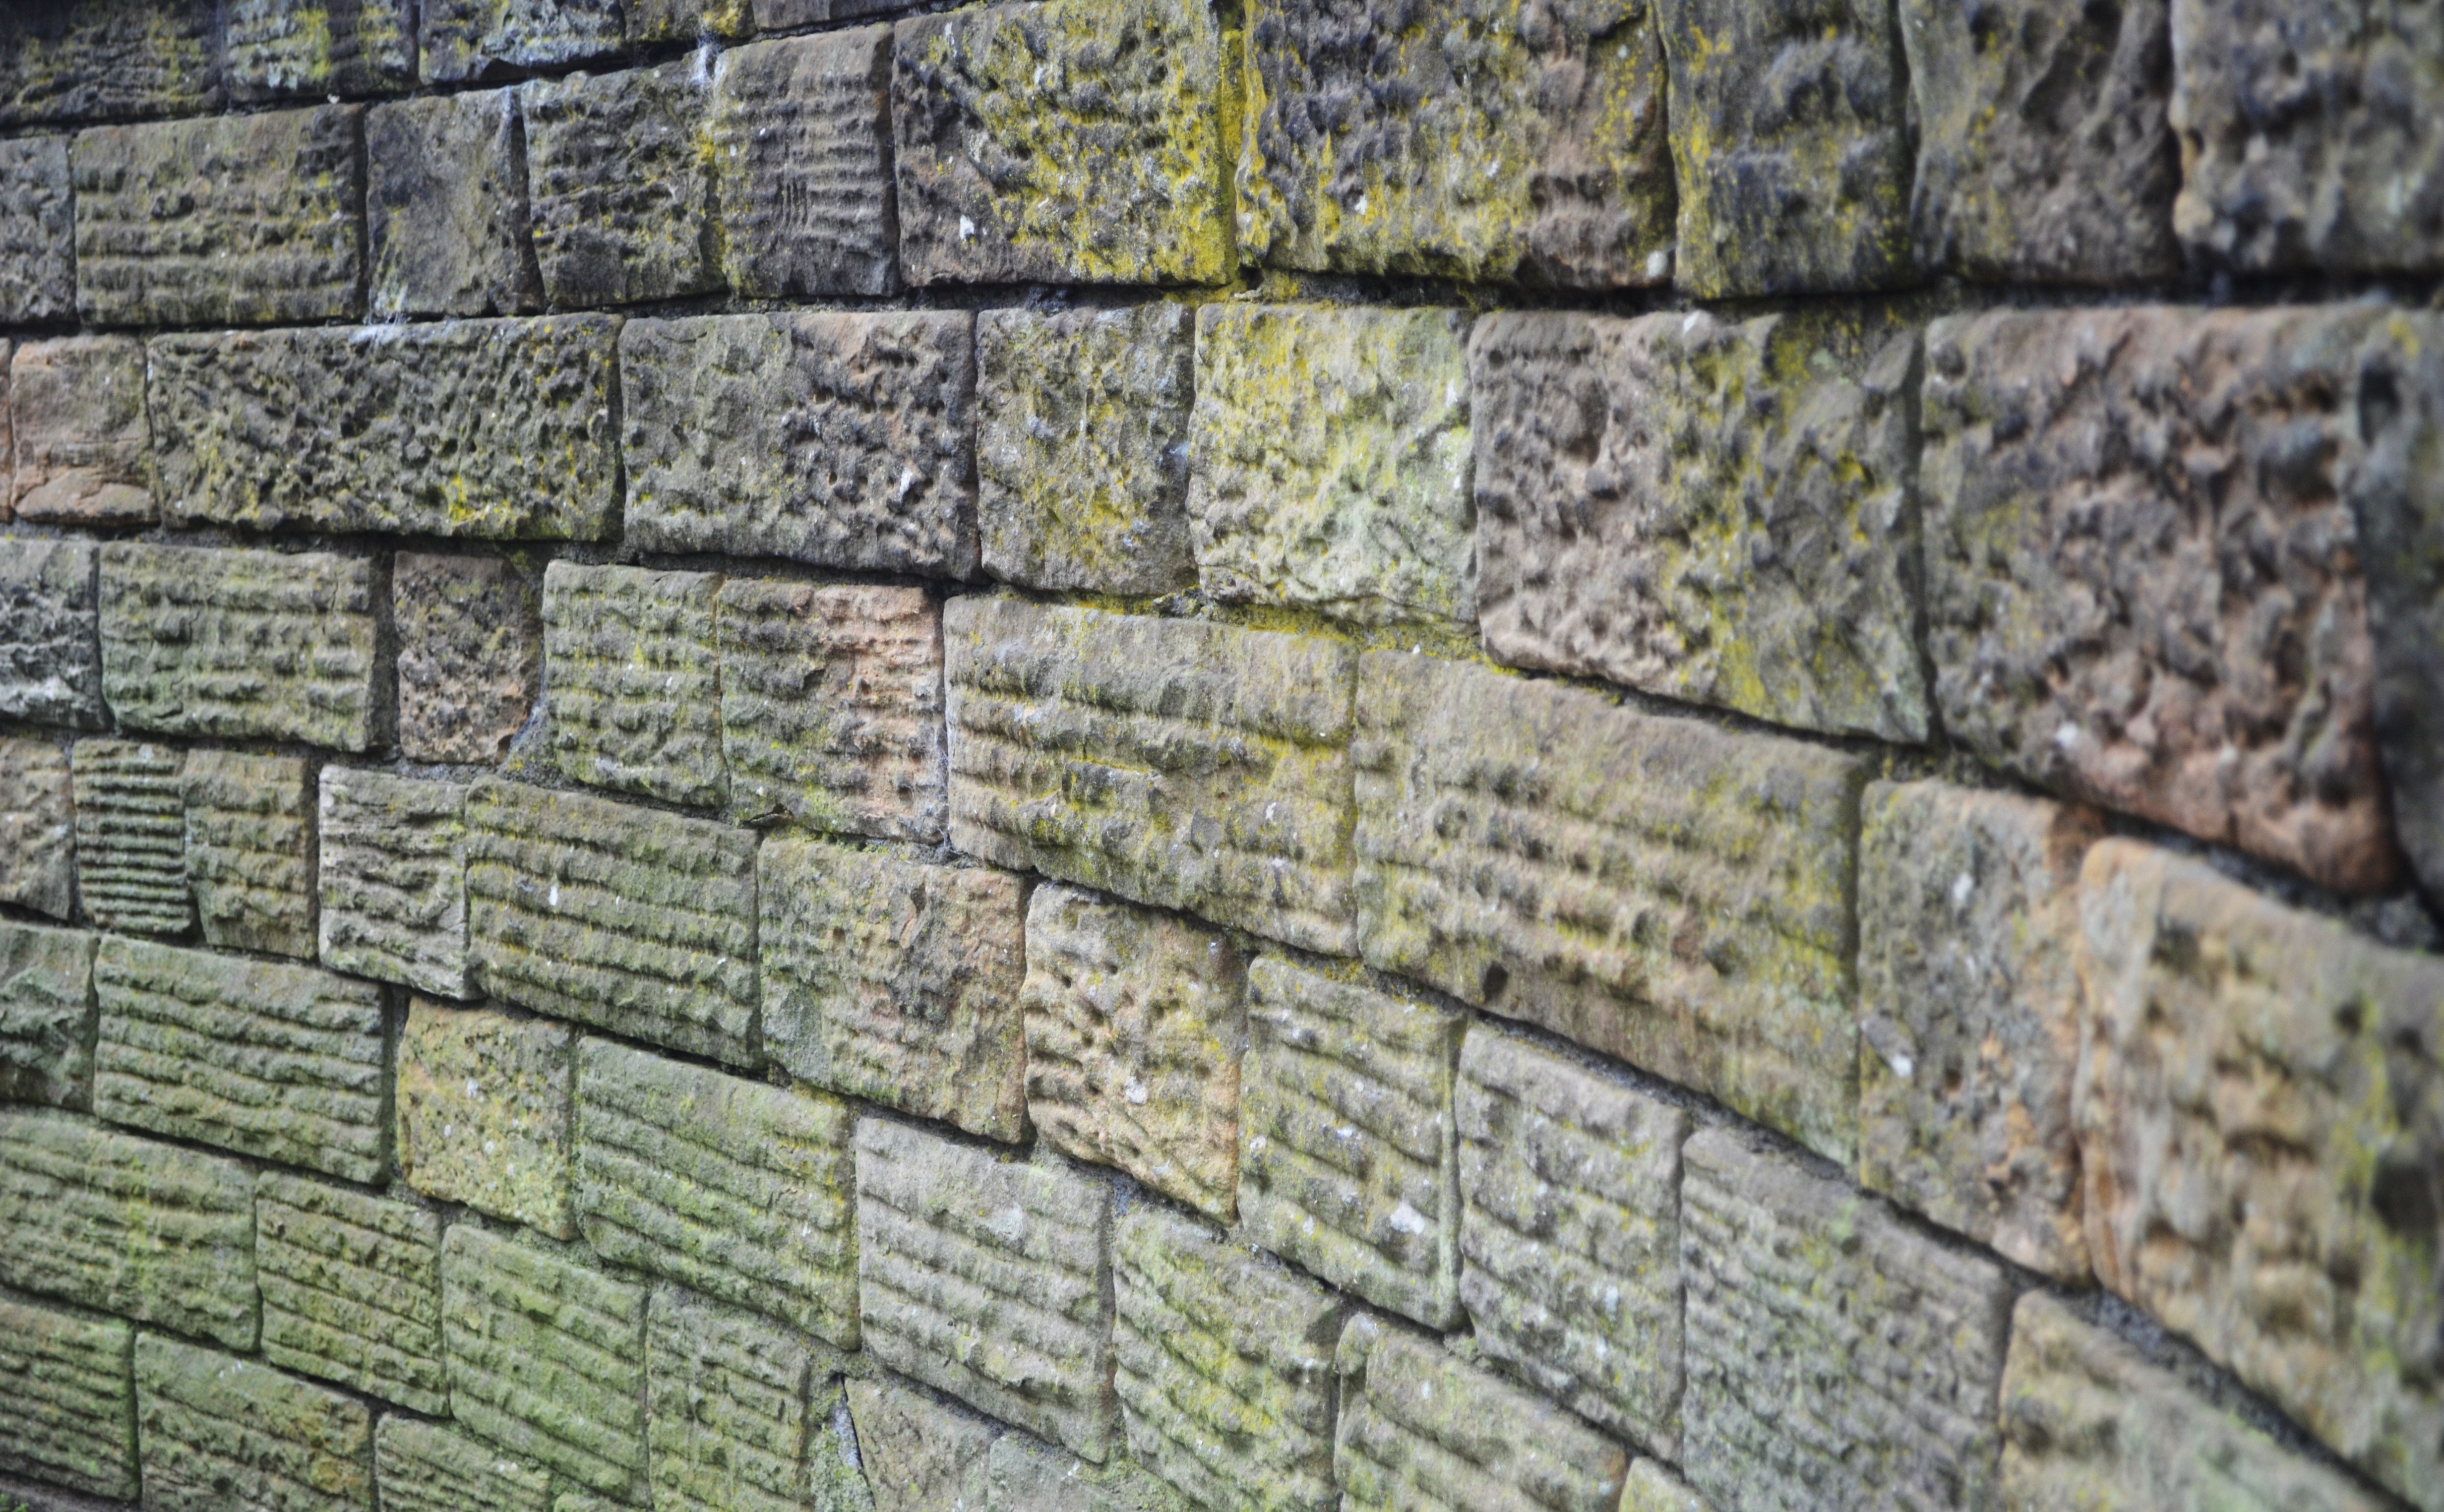
rock, fence, texture, cobblestone, wall, sandstone, stone, green, red, soil, stone wall, brick, material, power, background, wallpaper, privacy, protection, brickwork, flooring, road surface